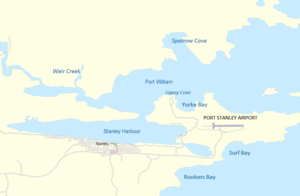
Port William est une grande baie sur la côte est de Malouine orientale, l'une de deux principales îles des îles Malouines. Un détroit appelé « the Narrows » mène à Stanley Harbour.